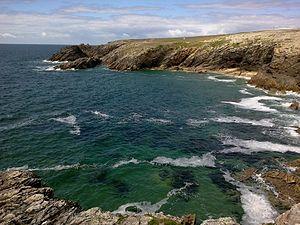
La côte Sauvage est une côte rocheuse du Morbihan.